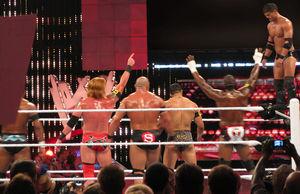
The Nexus était un clan de catcheurs heel travaillant à la World Wrestling Entertainment, une fédération de catch américaine. Formé en juin 2010, le groupe luttait dans la division Raw jusqu'à sa dissolution, en août 2011. Initialement, le clan regroupait les huit participants de la saison 1 de NXT, avant que trois d'entre eux : Daniel Bryan, Darren Young et Michael Tarver ne soient exclus du groupe.